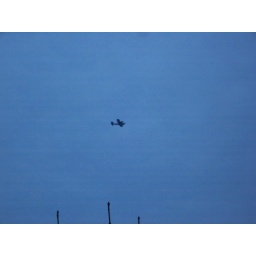
Day 312 - Plane flying over my house